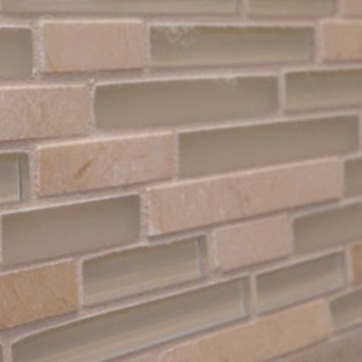
Material: tile